Bacalhau com natas

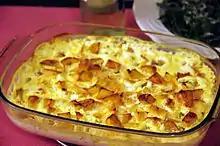

Bacalhau com natas (literally as "cod with double cream") is a popular way of cooking salted cod (bacalhau) in Portugal. This dish consists of baked cod in the oven layered with onions, diced fried potatoes (or leftover cooked potatoes) and double cream, usually seasoned with nutmeg and white pepper.